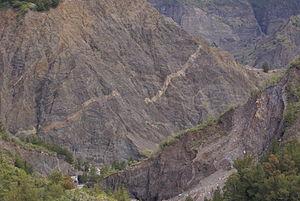
Un sill volcanique dans le cirque de Mafate sur l'île de La Réunion